Pop art

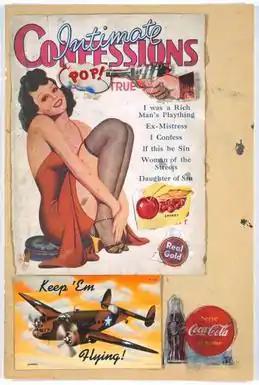
An image of a sexy woman smiles as a revolver aimed at her head goes "Pop!"

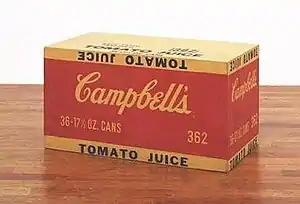
A plain-looking box with the Campbell's label sits on the ground.

Pop art is an art movement that emerged in the United Kingdom and the United States during the mid- to late 1950s. The movement presented a challenge to traditions of fine art by including imagery from popular and mass culture, such as advertising, comic books and mundane mass-produced objects. One of its aims is to use images of "popular" culture in art, emphasizing the banal or kitschy elements of any culture, most often through the use of irony. It is also associated with the artists' use of mechanical means of reproduction or rendering techniques. In pop art, material is sometimes visually removed from its known context, isolated, or combined with unrelated material.